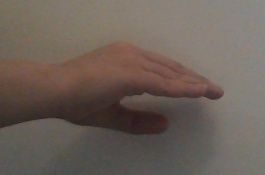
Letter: jeem